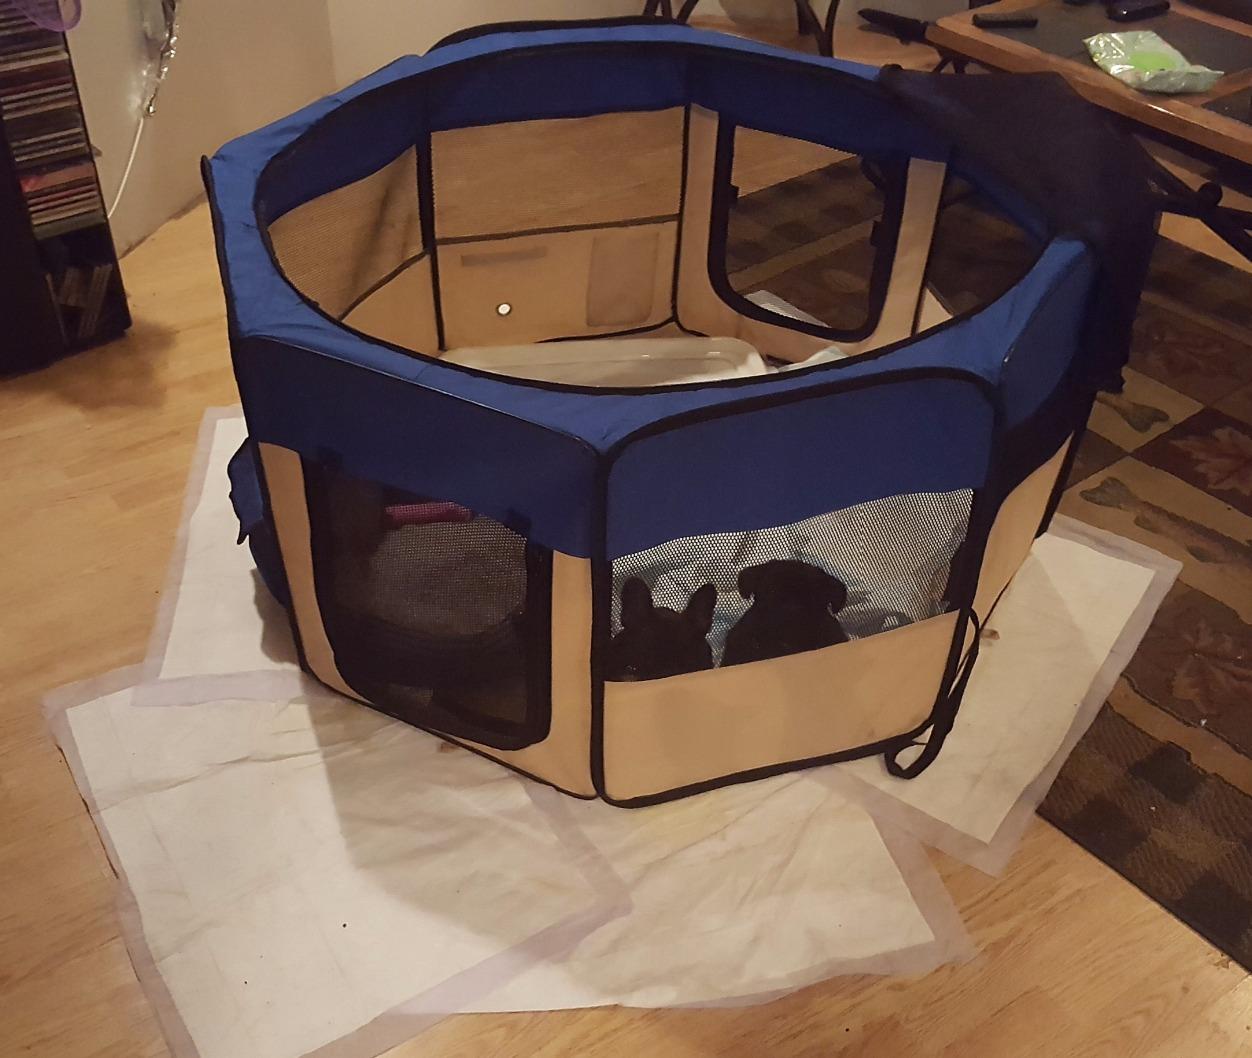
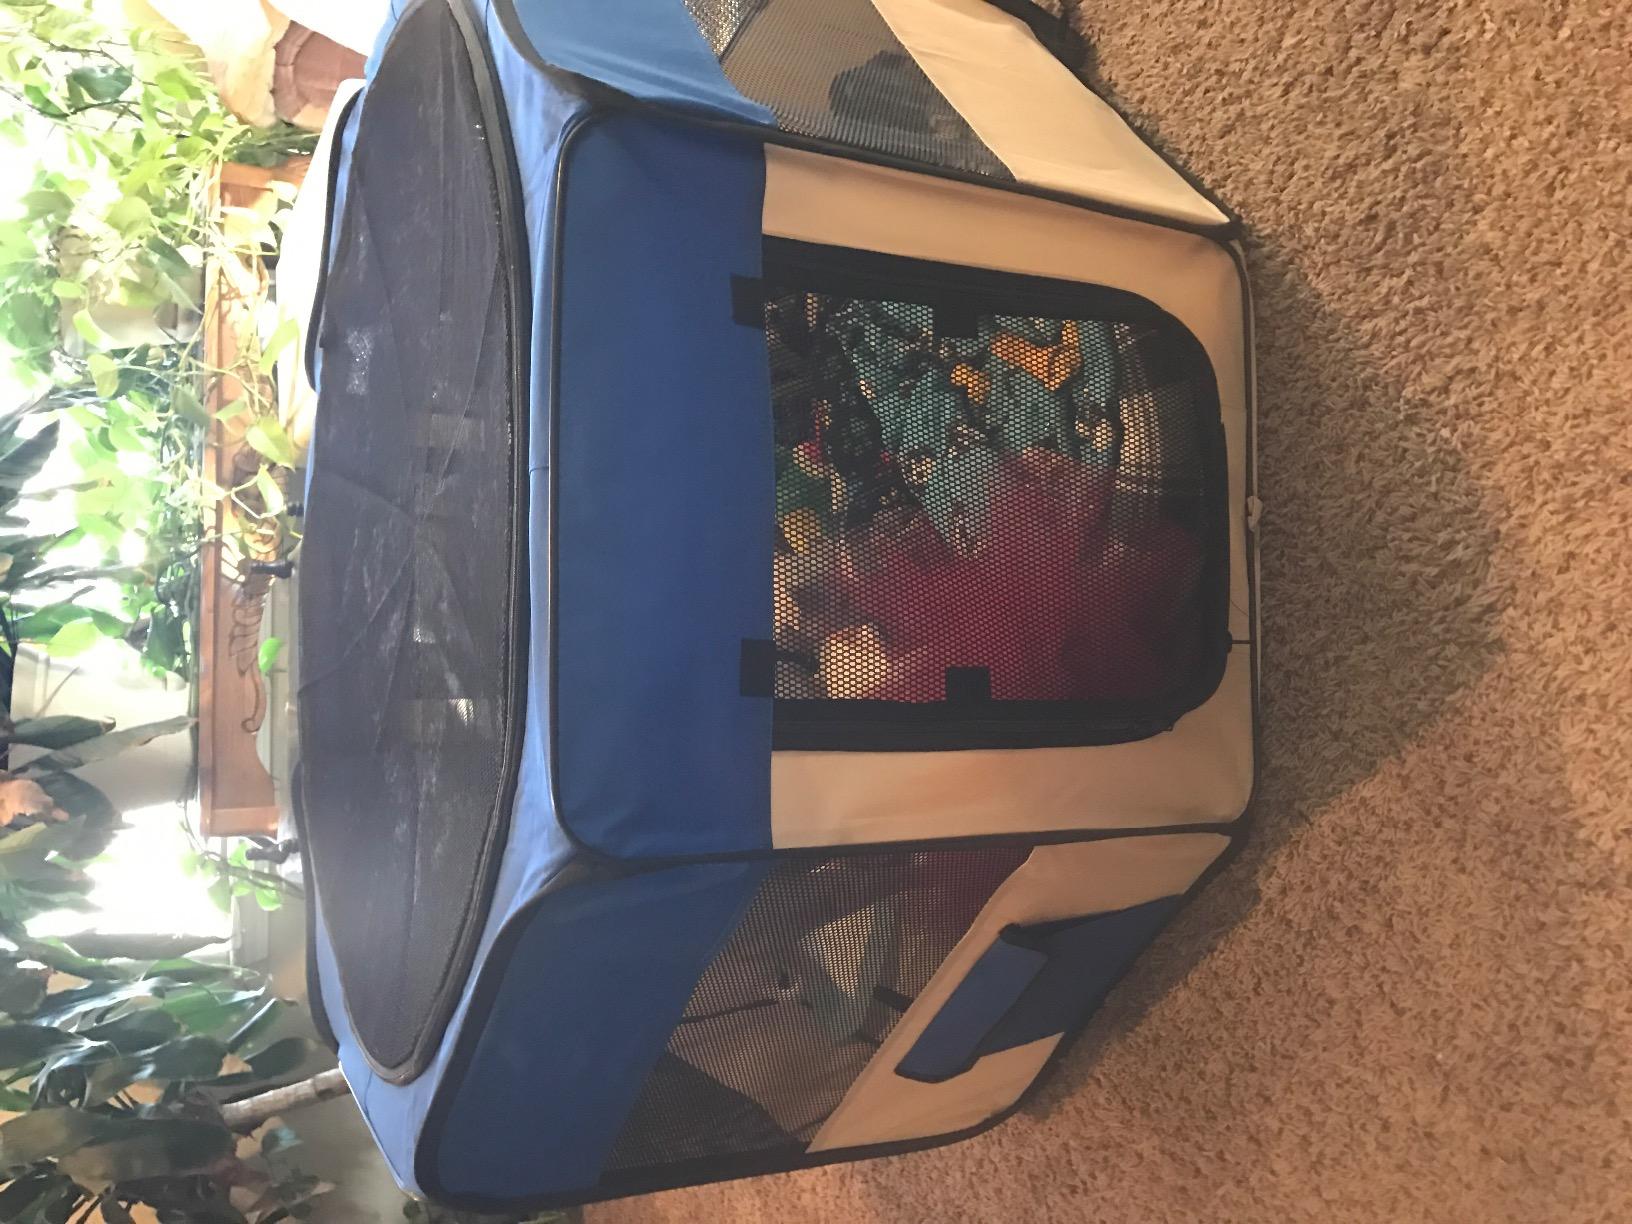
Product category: items_kennel
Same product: yes